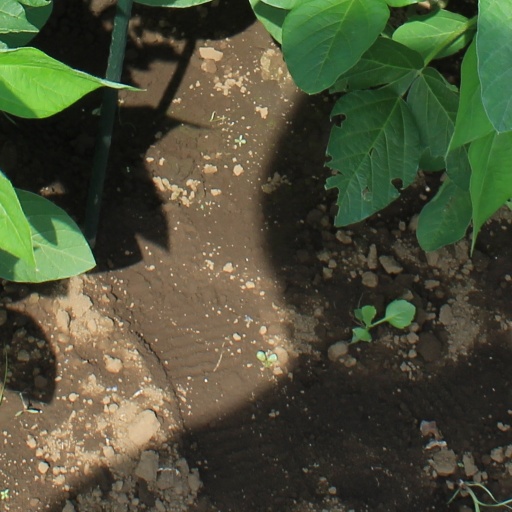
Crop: soybean